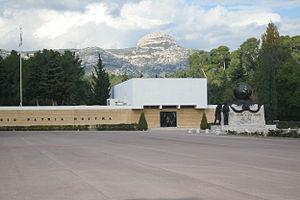
Le musée de la Légion étrangère, situé à Aubagne en France, présente l'histoire et les faits d'armes de cette institution au travers de ses collections et expositions. Il accueille chaque année de nombreux visiteurs, ainsi que des scolaires et des expositions temporaires.